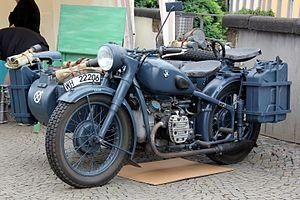
Le M-72 était une moto construite par l'Union soviétique. Conçue pour remplacer les deux grosses motos utilisées par l'Armée rouge — la TIZ-AM-600 et la PMZ-A-750 — qui se montrèrent inefficace au cours de la Guerre d'Hiver avec la Finlande et qui étaient considérées comme techniquement dépassées. Le modèle de remplacement choisi fut la BMW R 71 qui avait été rejeté par la Wehrmacht pour remplacer la BMW R 12. À la suite du Pacte germano-soviétique les mesures juridiques, politiques et économiques étaient en place pour que BMW puisse transférer les plans, l'outillage et la formation pour la fabrication de motos et side-car militaires.